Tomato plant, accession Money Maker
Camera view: tilt-top (135 deg); turntable rotation: 30 degrees
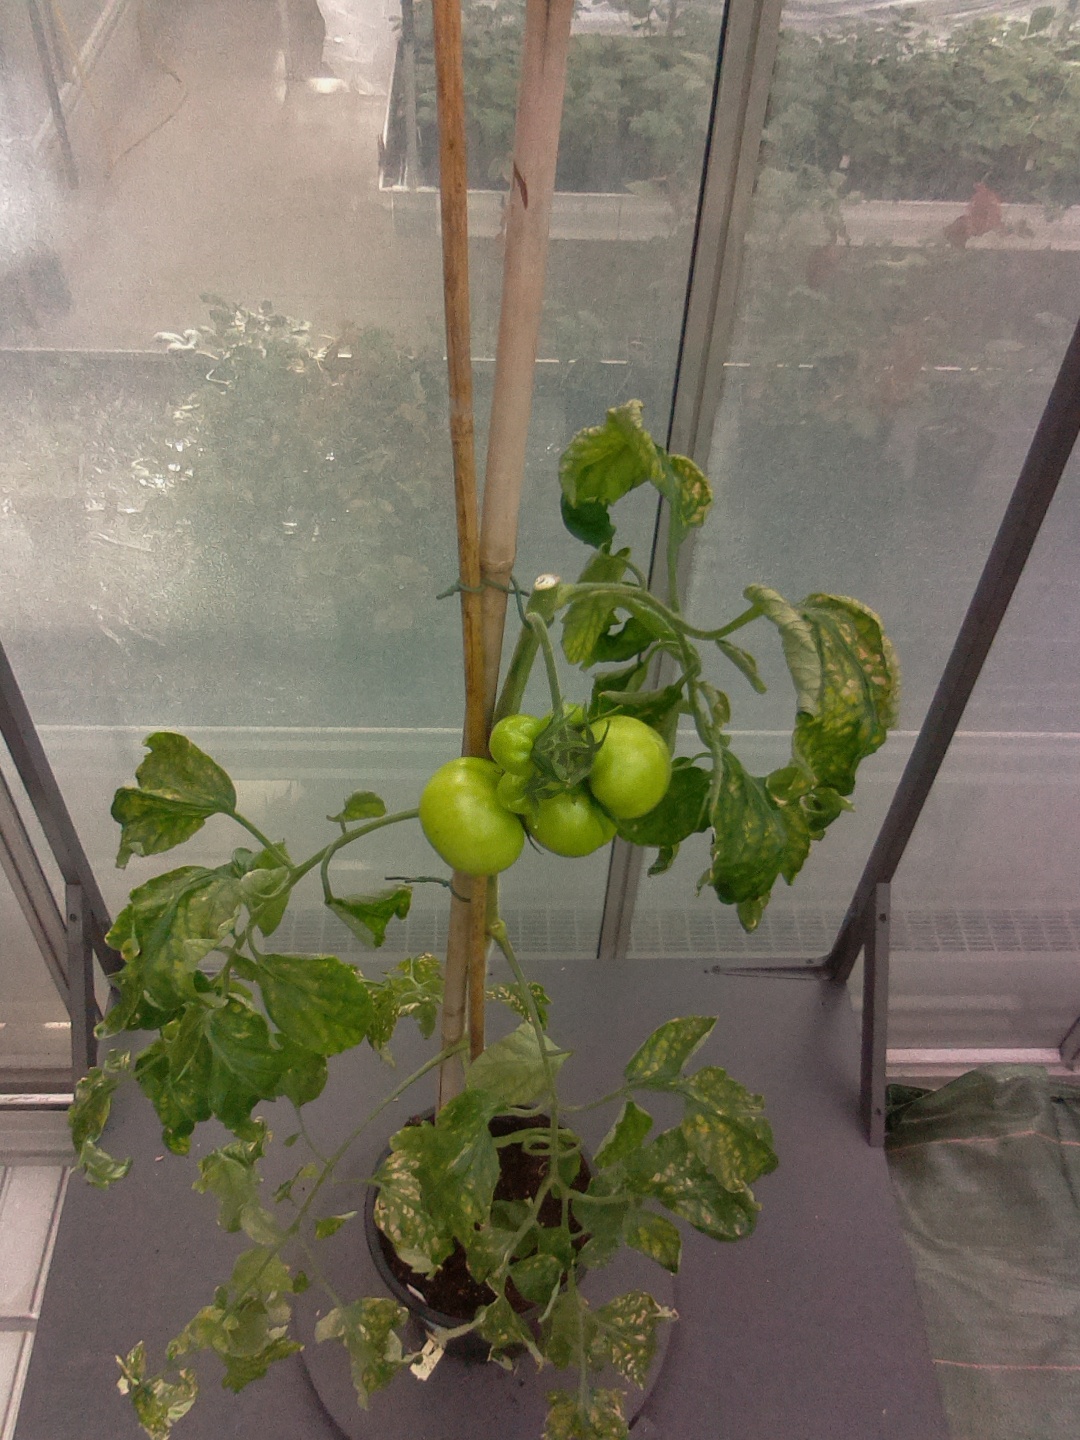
BBCH growth stage 77: 70%-80% of final fruit size